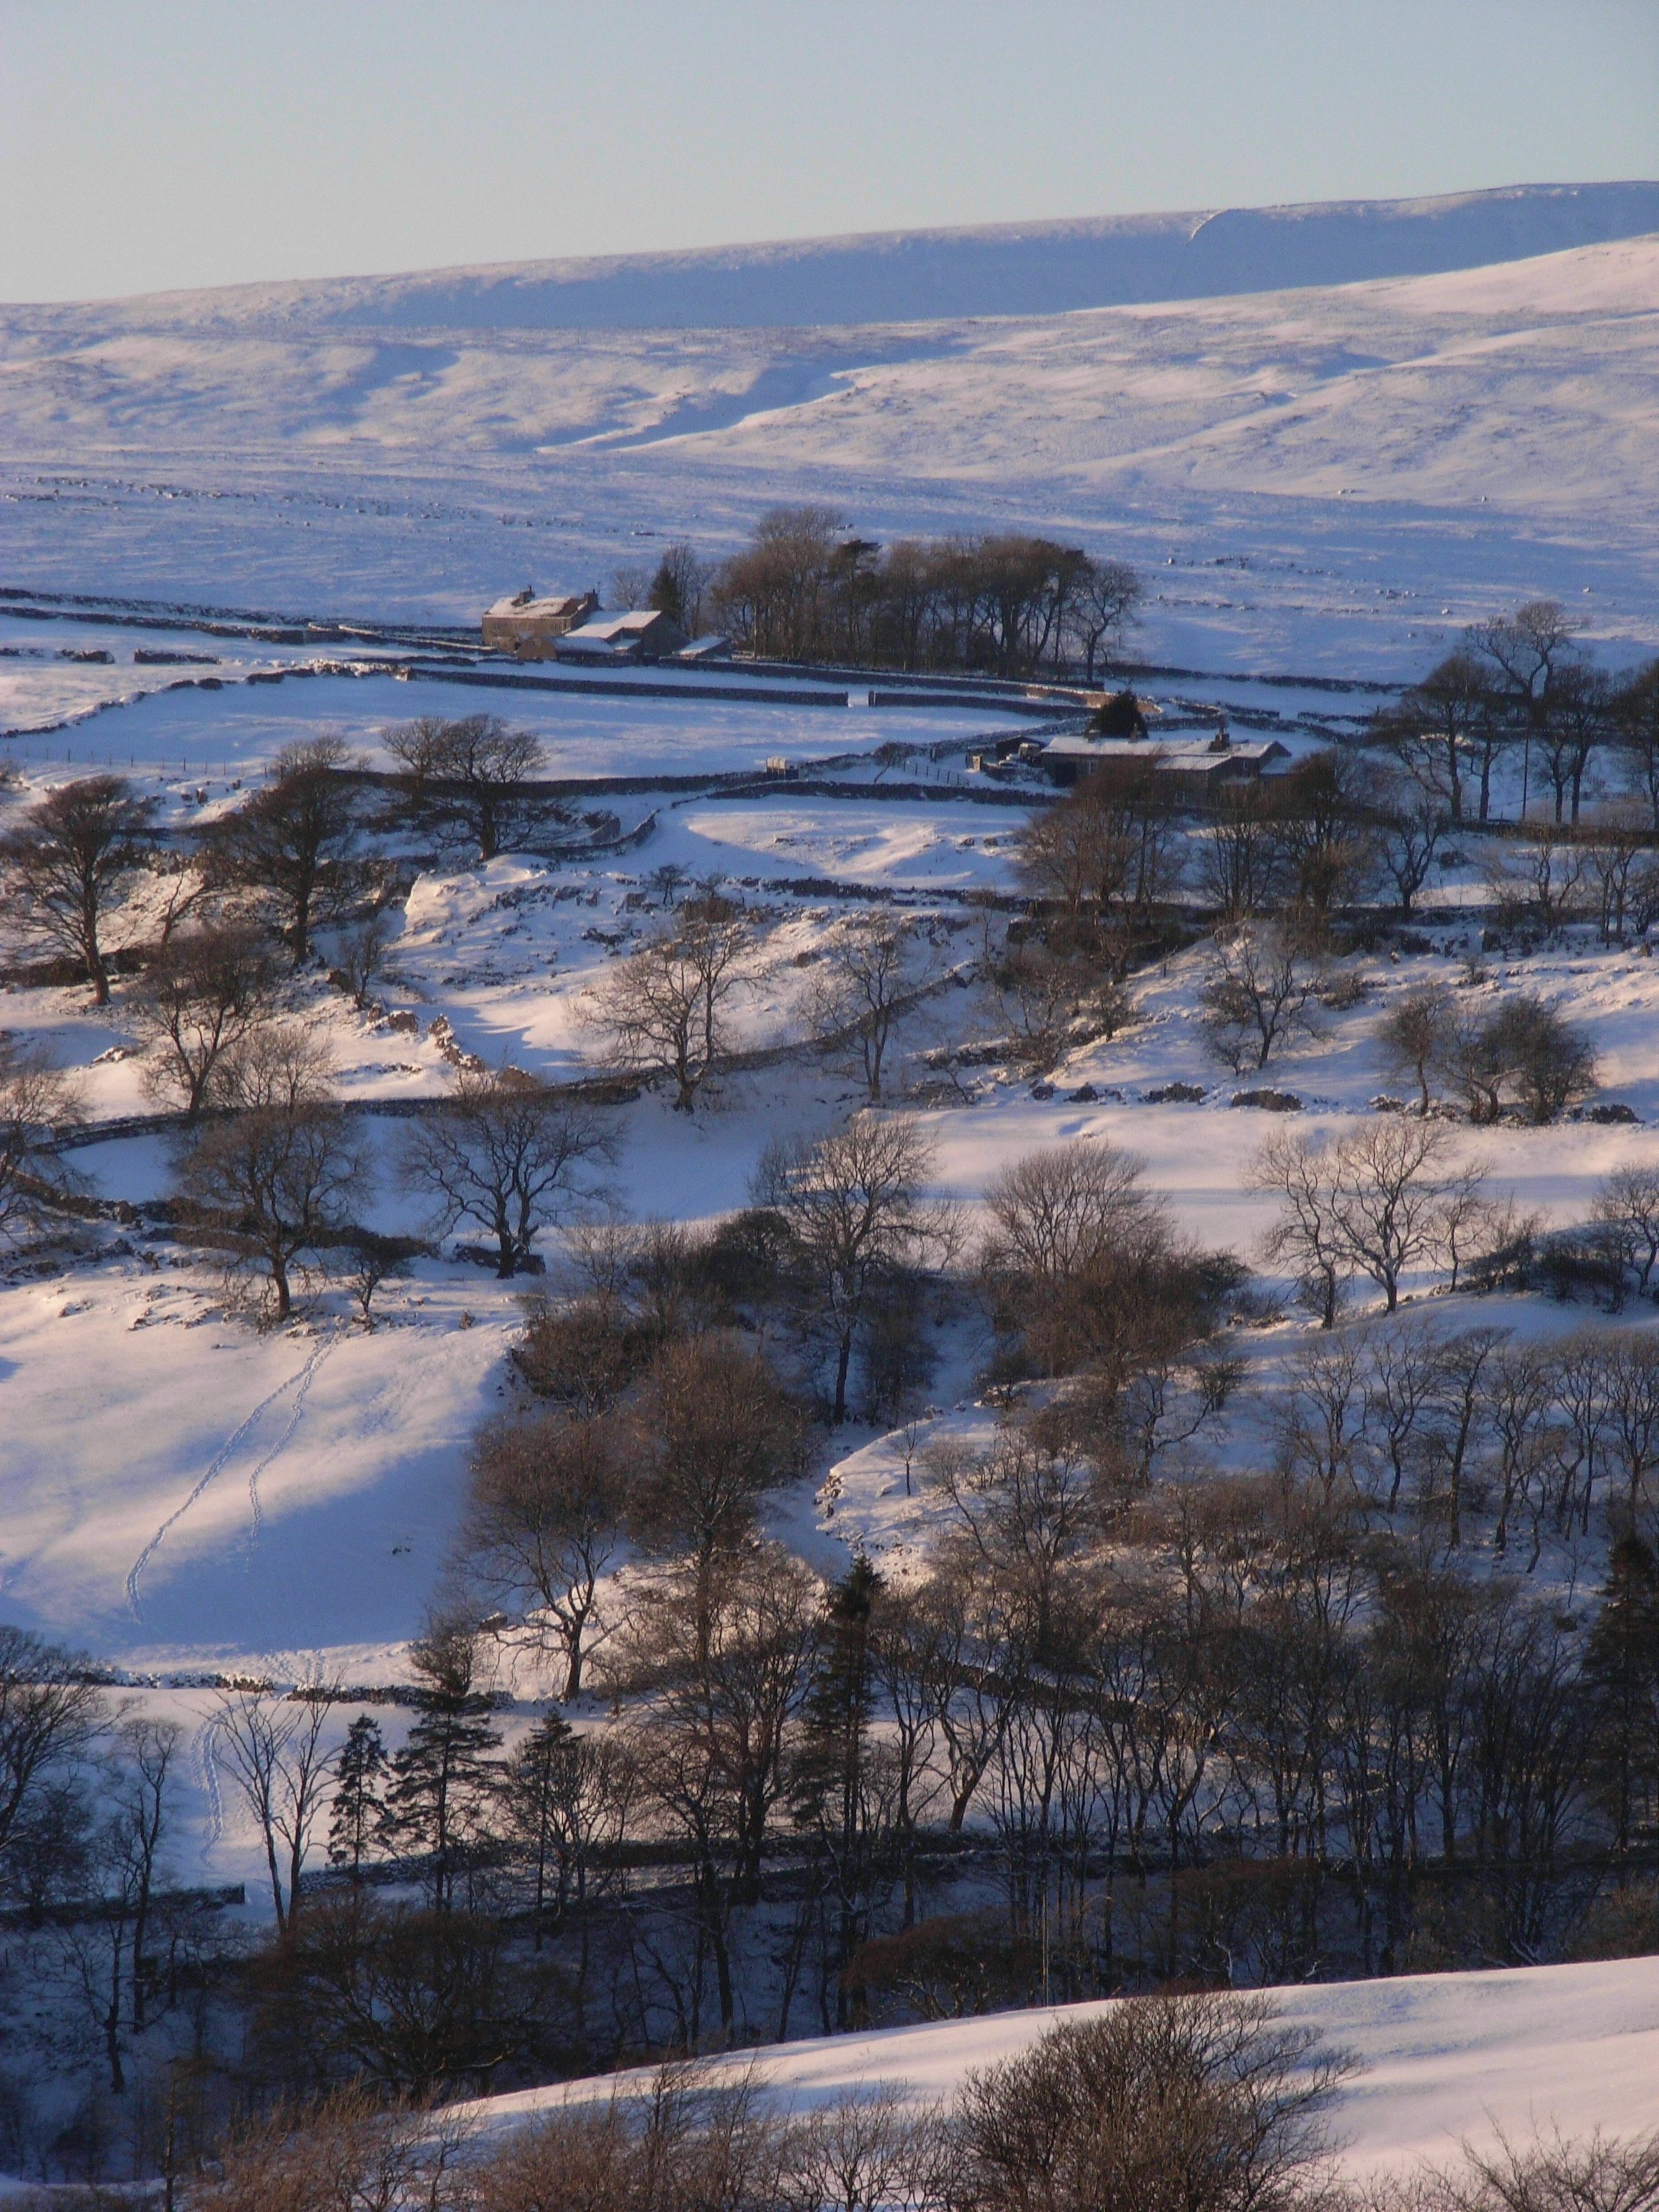
landscape, sea, water, outdoor, wilderness, mountain, snow, cold, winter, morning, lake, frost, ice, reflection, scenic, scenery, weather, arctic, season, trees, hills, wetland, scene, loch, tundra, natural environment